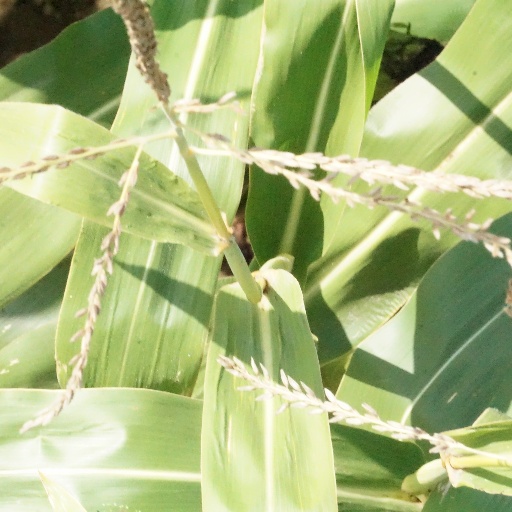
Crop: maize; corn